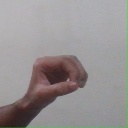
अक्षर: औ